Soyuz programme

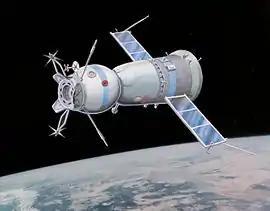
Artist's impression of the Soyuz 19 spacecraft from the Apollo–Soyuz mission

The Soyuz programme (meaning "Union") is a human spaceflight programme initiated by the Soviet Union in the early 1960s. The Soyuz spacecraft was originally part of a Moon landing project intended to put a Soviet cosmonaut on the Moon. It was the third Soviet human spaceflight programme after the Vostok (1961–1963) and Voskhod (1964–1965) programmes.